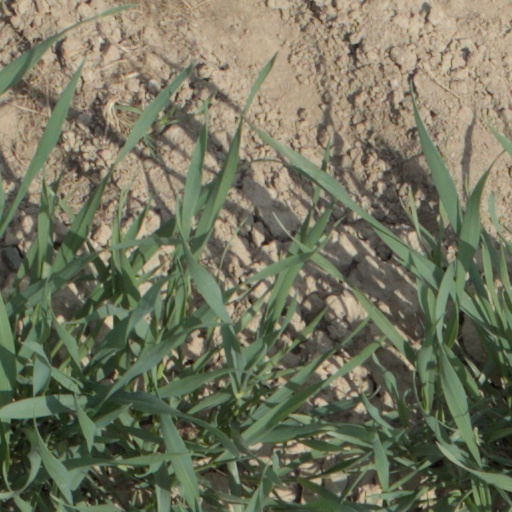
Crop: wheat